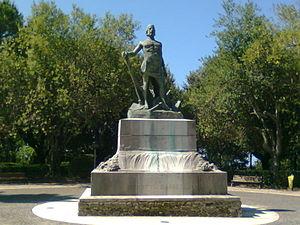
Domenico Menotti Garibaldi que l’on appelle généralement Menotti Garibaldi est un homme politique et un militaire italien.